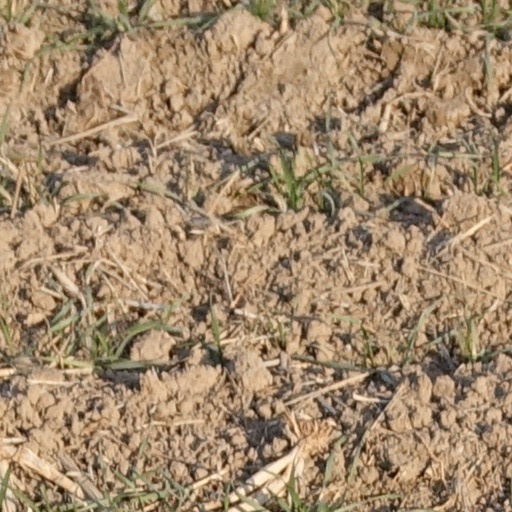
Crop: wheat